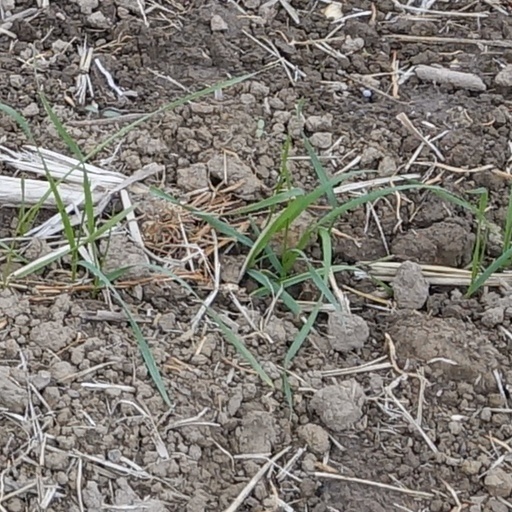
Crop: wheat